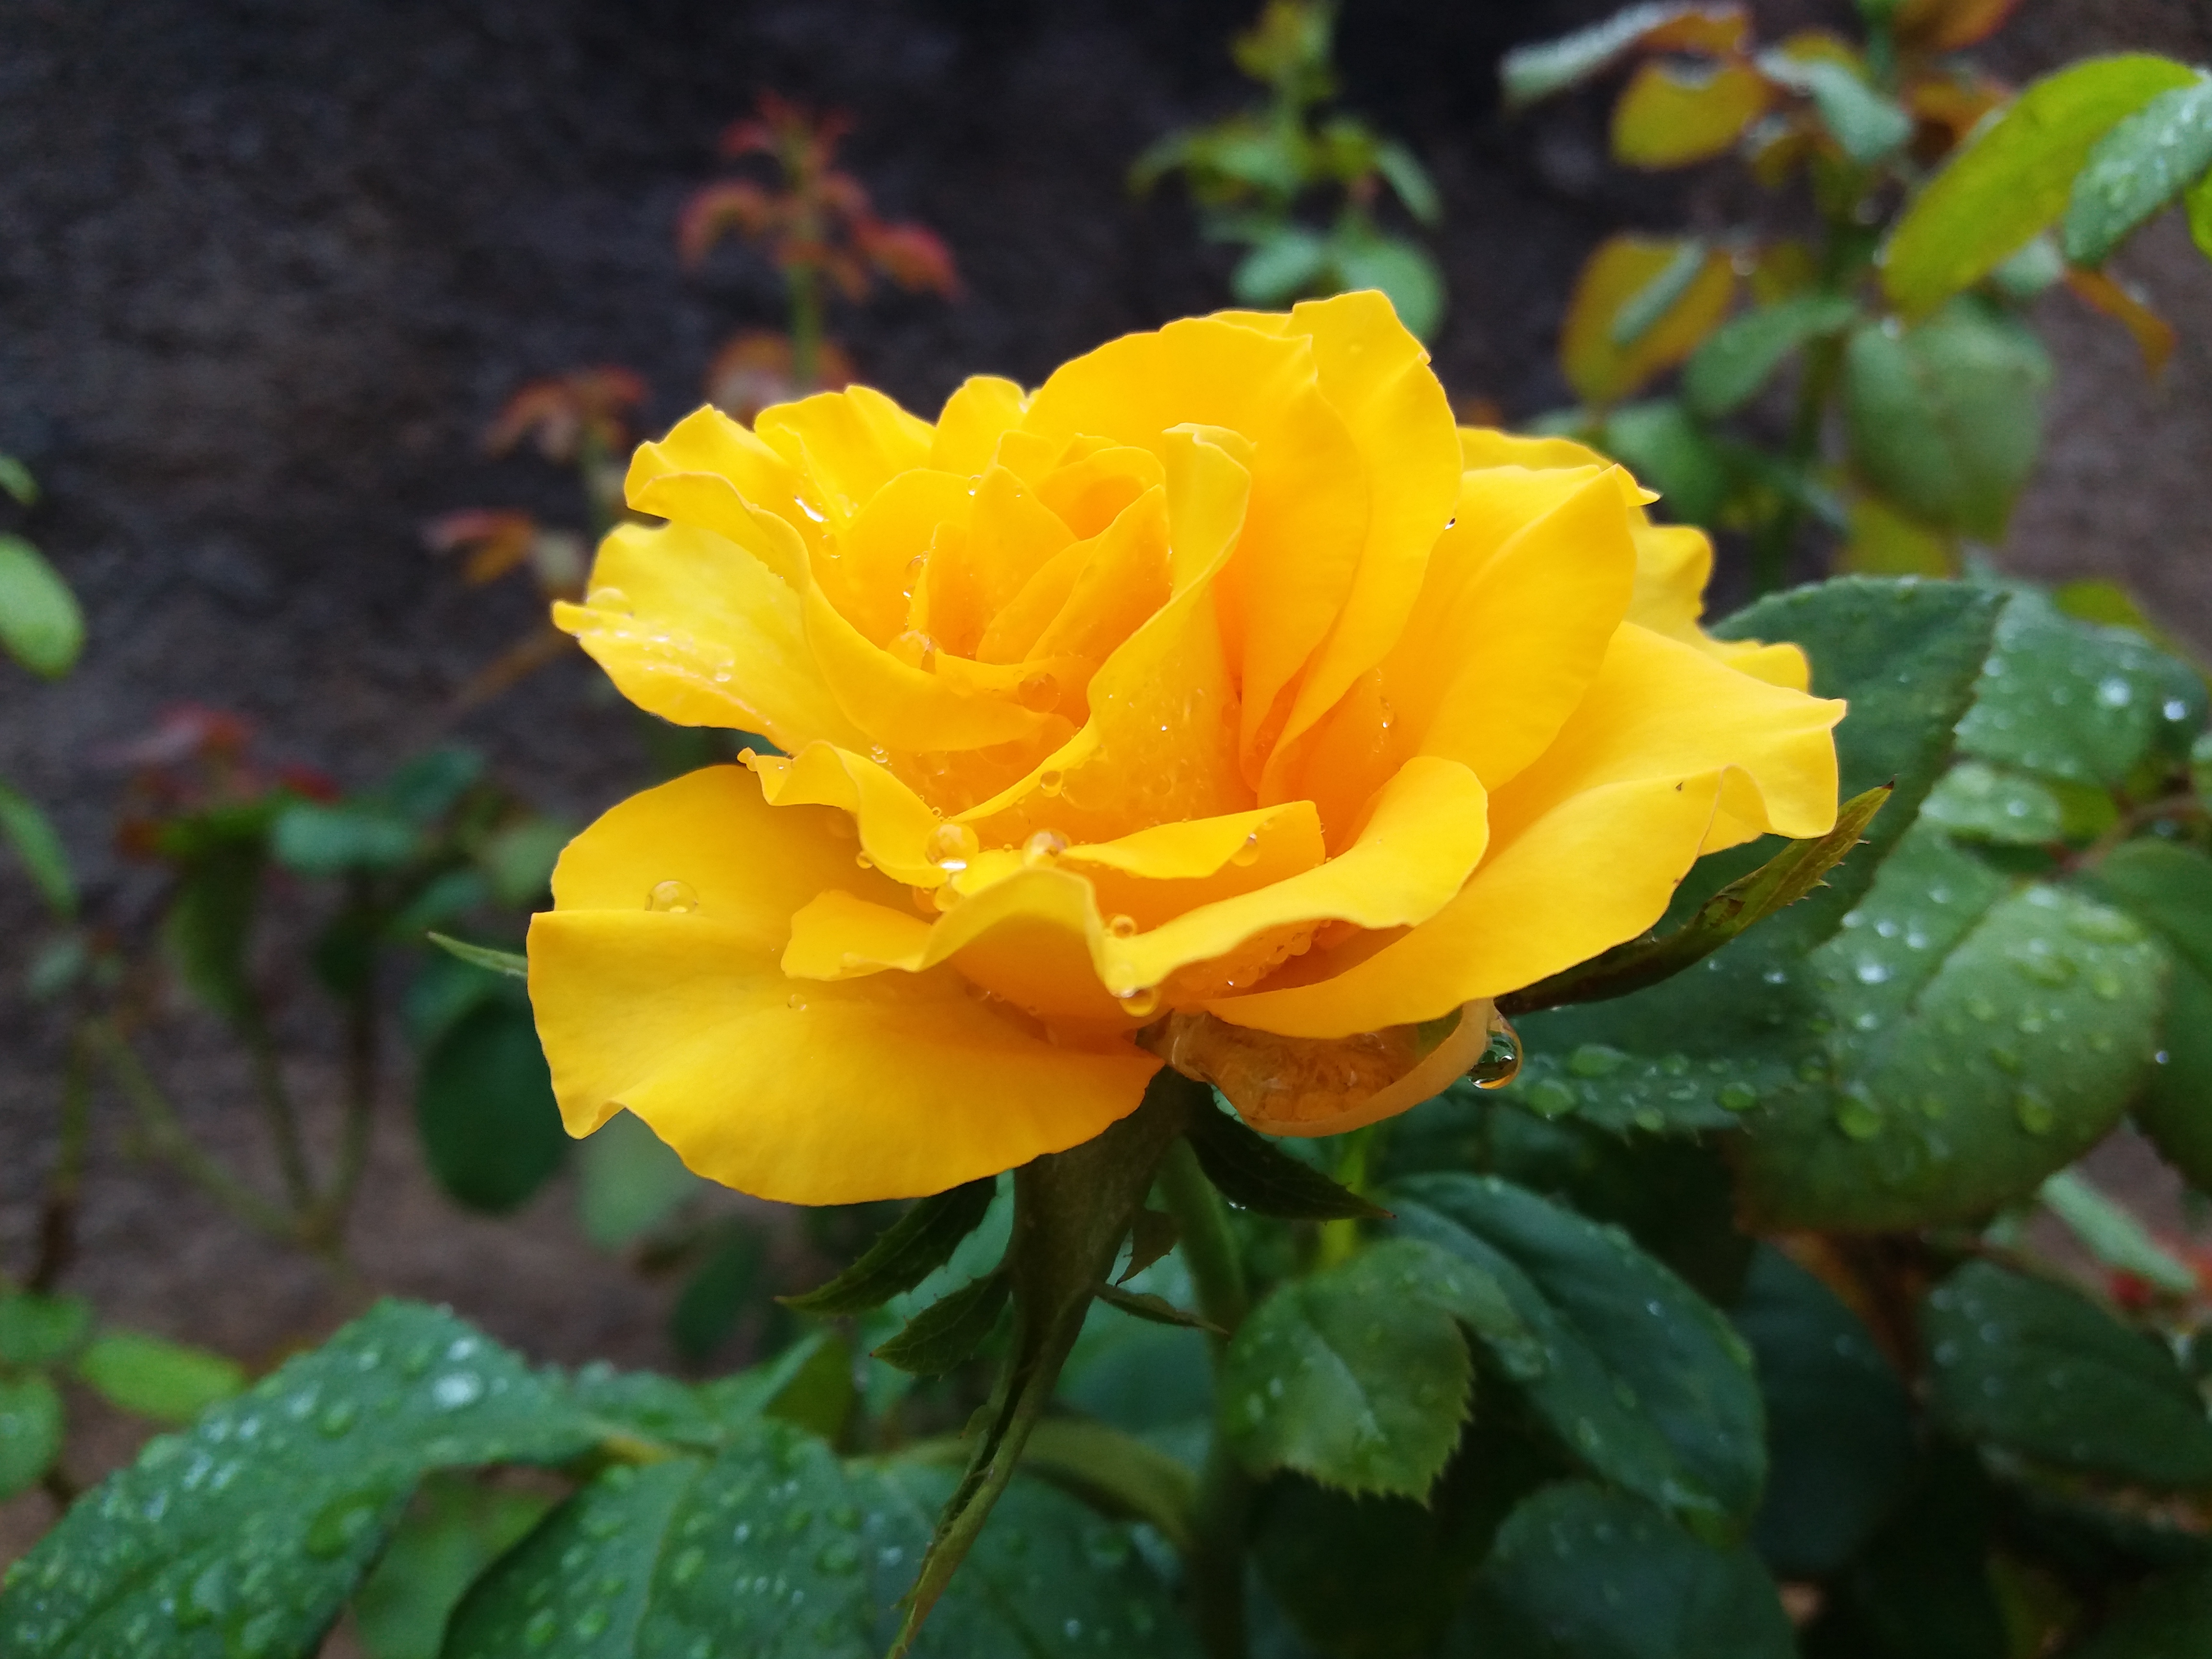
nature, flower, flowering plant, Julia child rose, petal, yellow, floribunda, rose family, rose, plant, botany, rose order, garden roses, china rose, annual plant, plant stem, shrub, perennial plant, austrian briar